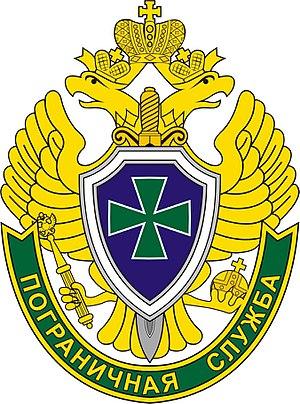
Le Service fédéral de sécurité de la fédération de Russie est la principale agence de sécurité nationale de la fédération de Russie qui succéda au KGB de l'URSS. Ses principales responsabilités sont le contre-espionnage, la sécurité intérieure et des frontières, la lutte contre le terrorisme et la surveillance. Tout comme les autres ministères et organismes fédéraux, le FSB possède son propre système de récompenses départementales subordonnées aux récompenses d'État. Toutes les décorations et médailles mentionnées ici-bas furent approuvées par arrêté du chef du FSB. Les numéros et dates de ces arrêtés départementaux apparaissent dans cet article aux fins de références rapides dans le but de faciliter toute recherche supplémentaire. Les décorations et médailles avec plus d’un numéro d’arrêté signifient des amendements ultérieurs aux critères.